Otto Gaiser

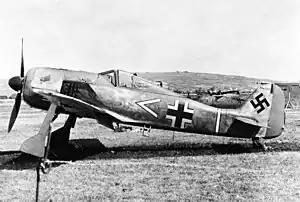
Gaiser flew a Fw 190.

In 1942, Gaiser was assigned to "Jagdgeschwader" 51 (JG 51—51st Fighter Wing) where he served as Rudolf Wagner's wingman. Wagner went on to become a Luftwaffe ace as well. Gaiser claimed his first kill on 16 March 1943. That day, he shot down a Soviet Lavochkin-Gorbunov-Gudkov LaGG-3 fighter near Vyazma. Gaiser served with 10. "Staffel" of JG 51 which at the time was under the command of "Oberleutnant" Horst-Günther von Fassong. He achieved his 10th victory on 11 July, when he claimed another LaGG-3 shot down. Gaiser claimed 17 victories in August, including five Soviet Ilyushin Il-2 ground-attack aircraft shot down on 14 August, making him an "ace-in-a-day".